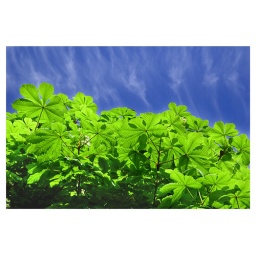
On the bright day, under the tree looking up to the skyThese leaves have a brighter green in spring than the rest